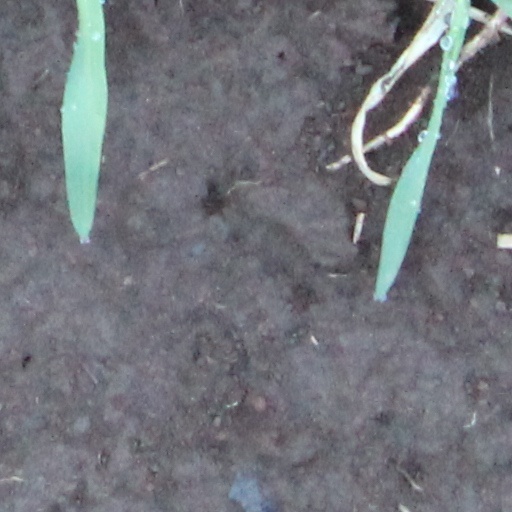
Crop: wheat